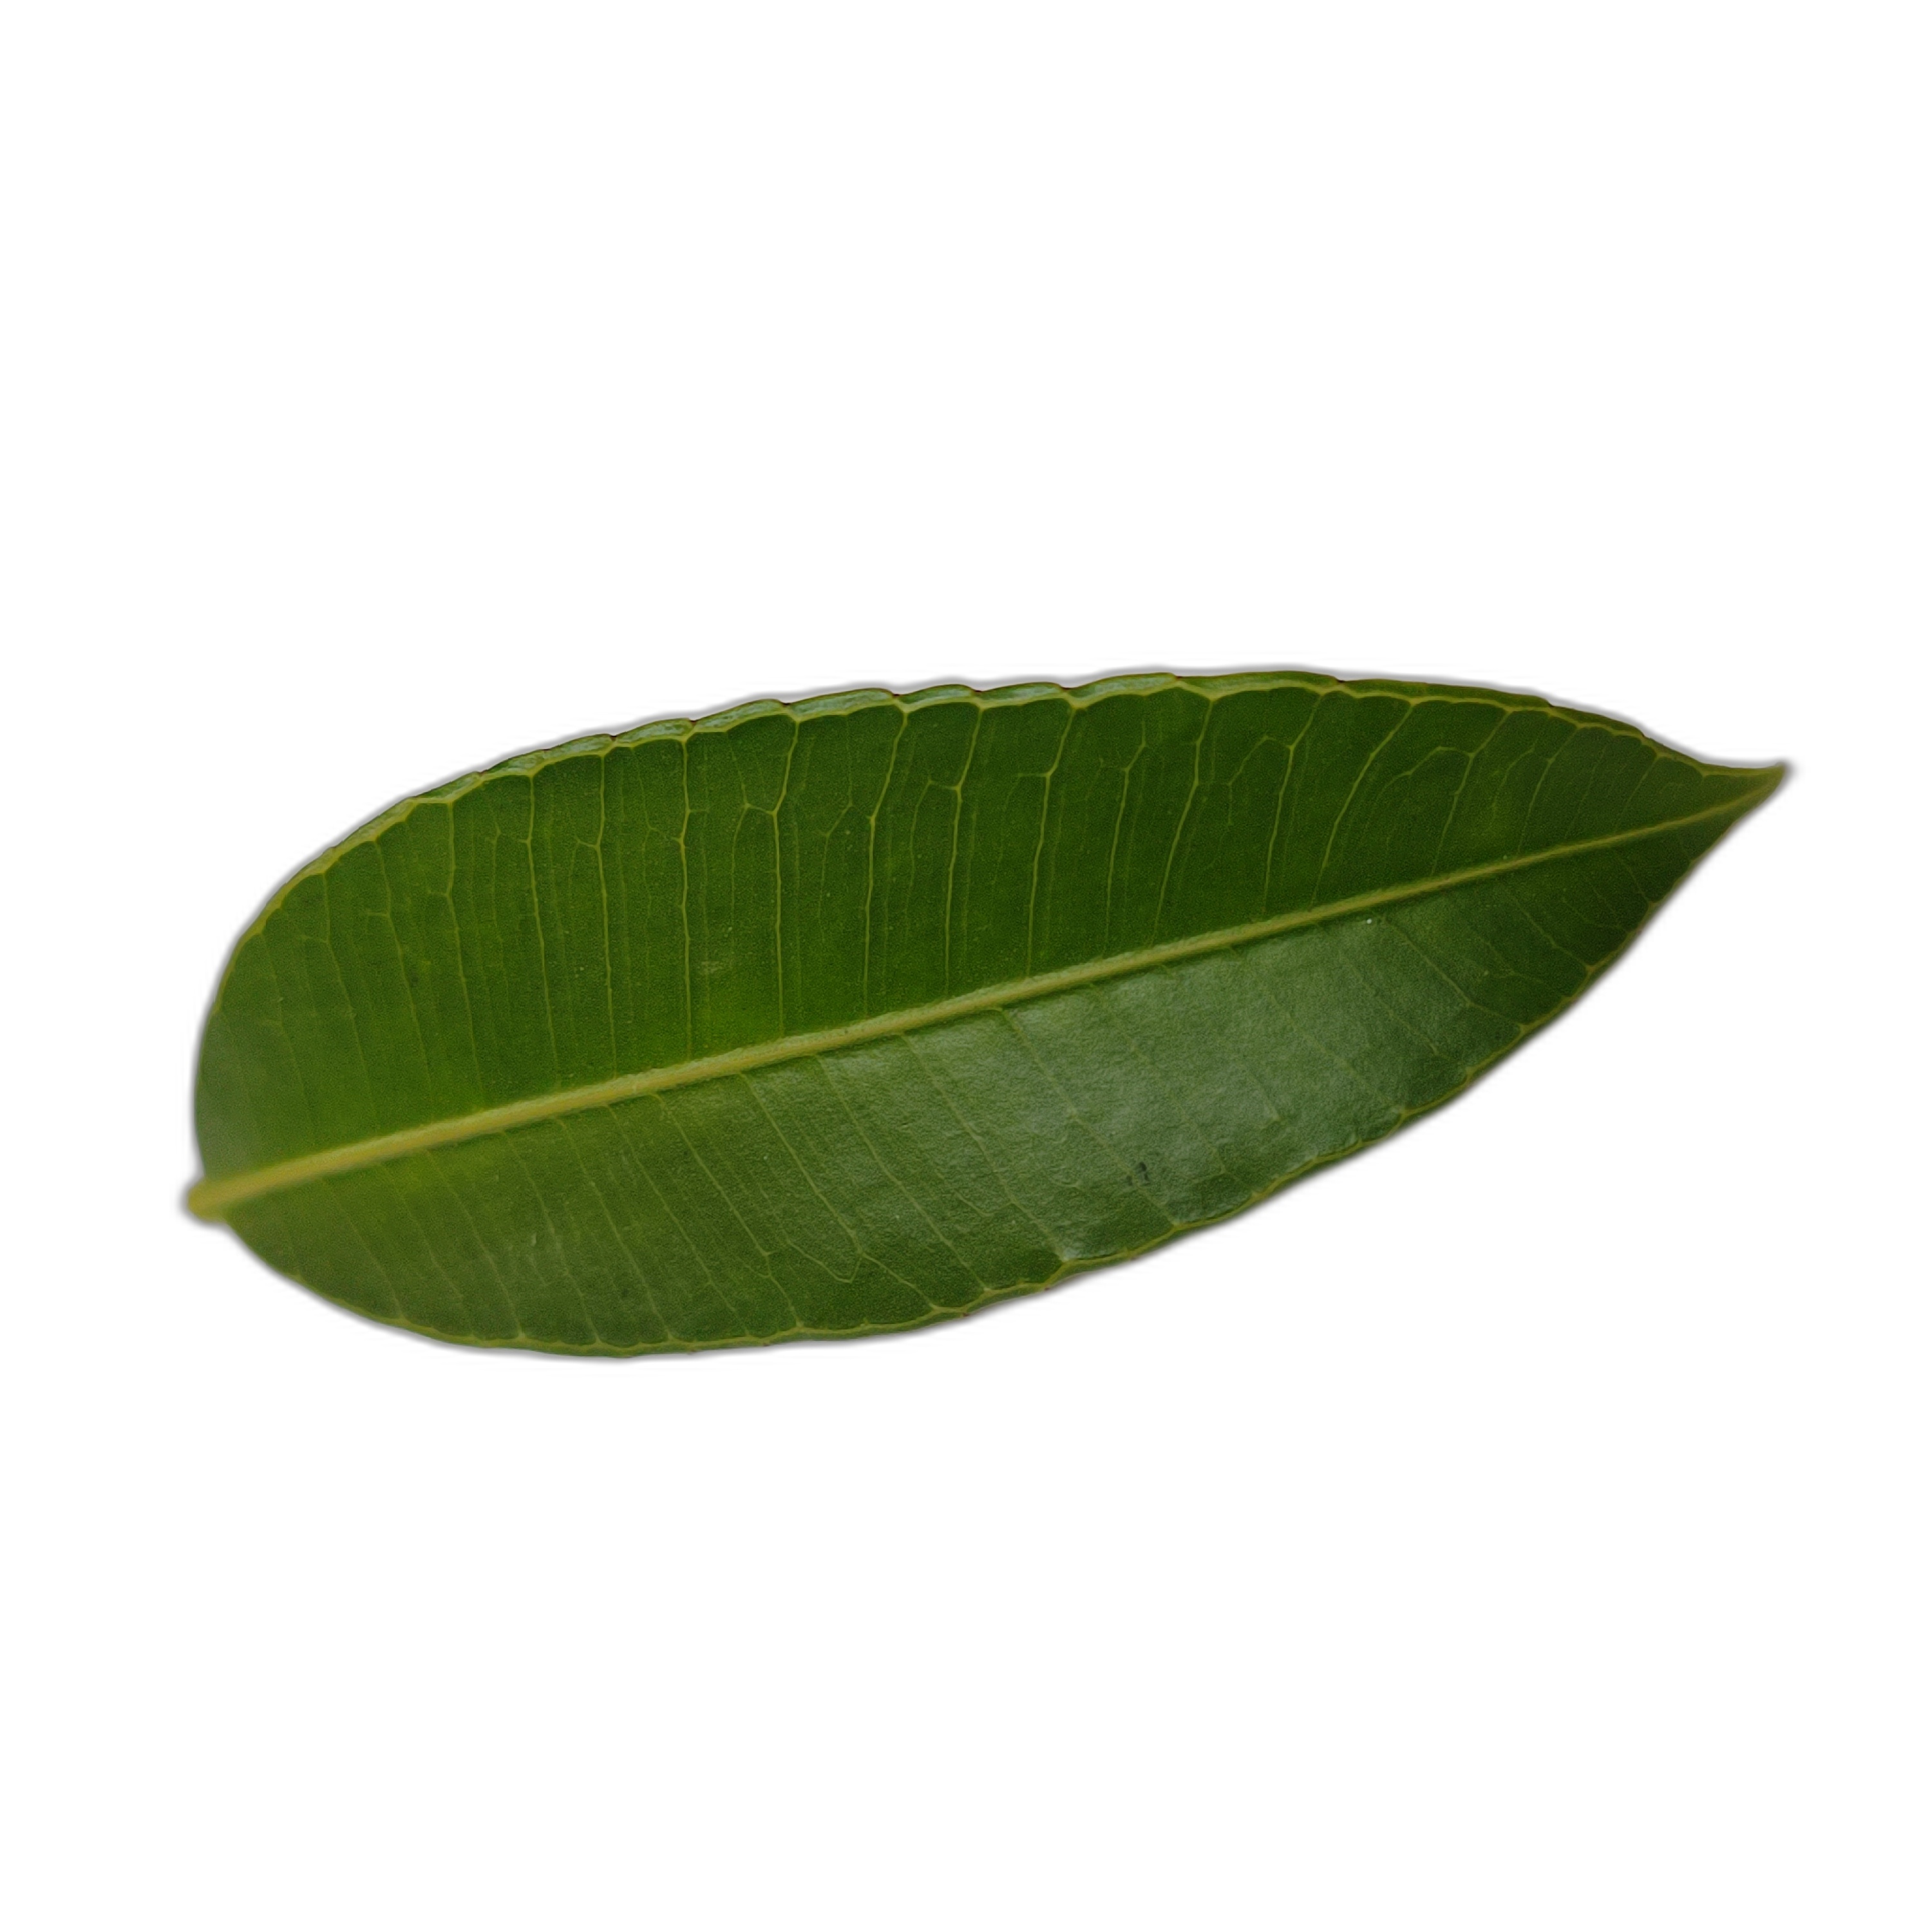
Label: healthy